ABC motorcycles

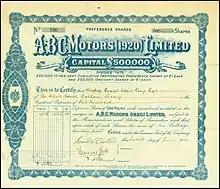
Preference Share of the A.B.C. Motors (1920) Ltd., issued 7. June 1920

ABC had always had a close association with the Sopwith aircraft company. They were both at Brooklands and in 1912 a Sopwith with an ABC engine flown by Harry Hawker had won the Michelin Endurance Prize. In December 1918 it was announced that ABC had transferred the rights for manufacturing and selling motor cycles to Sopwith Aviation Co Ltd, allowing Granville Bradshaw of ABC Motors to focus on design. In 1919 they jointly exhibited the Sopwith 390 cc horizontally opposed twin-cylinder overhead valve (OHV) machine at the annual Motor Cycle show. It aroused a lot of interest with innovative front and rear leaf springs and "expanding" brakes, wet sump lubrication, and a four-speed gearbox. It was also one of the first motorcycles with a duplex cradle frame. One thing it did not have, however, was any form of starting mechanism; the rider had to "paddle" or bump start to get the engine going.